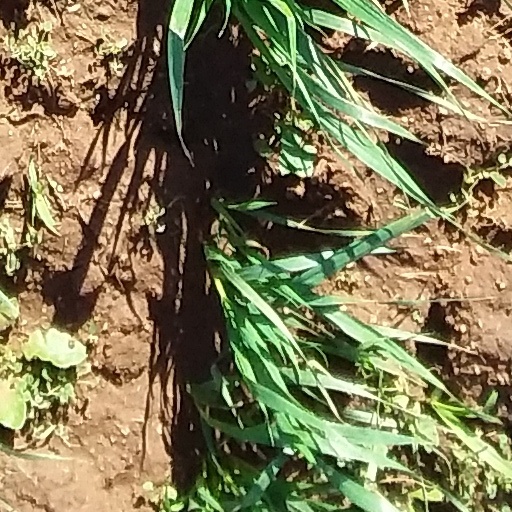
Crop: wheat